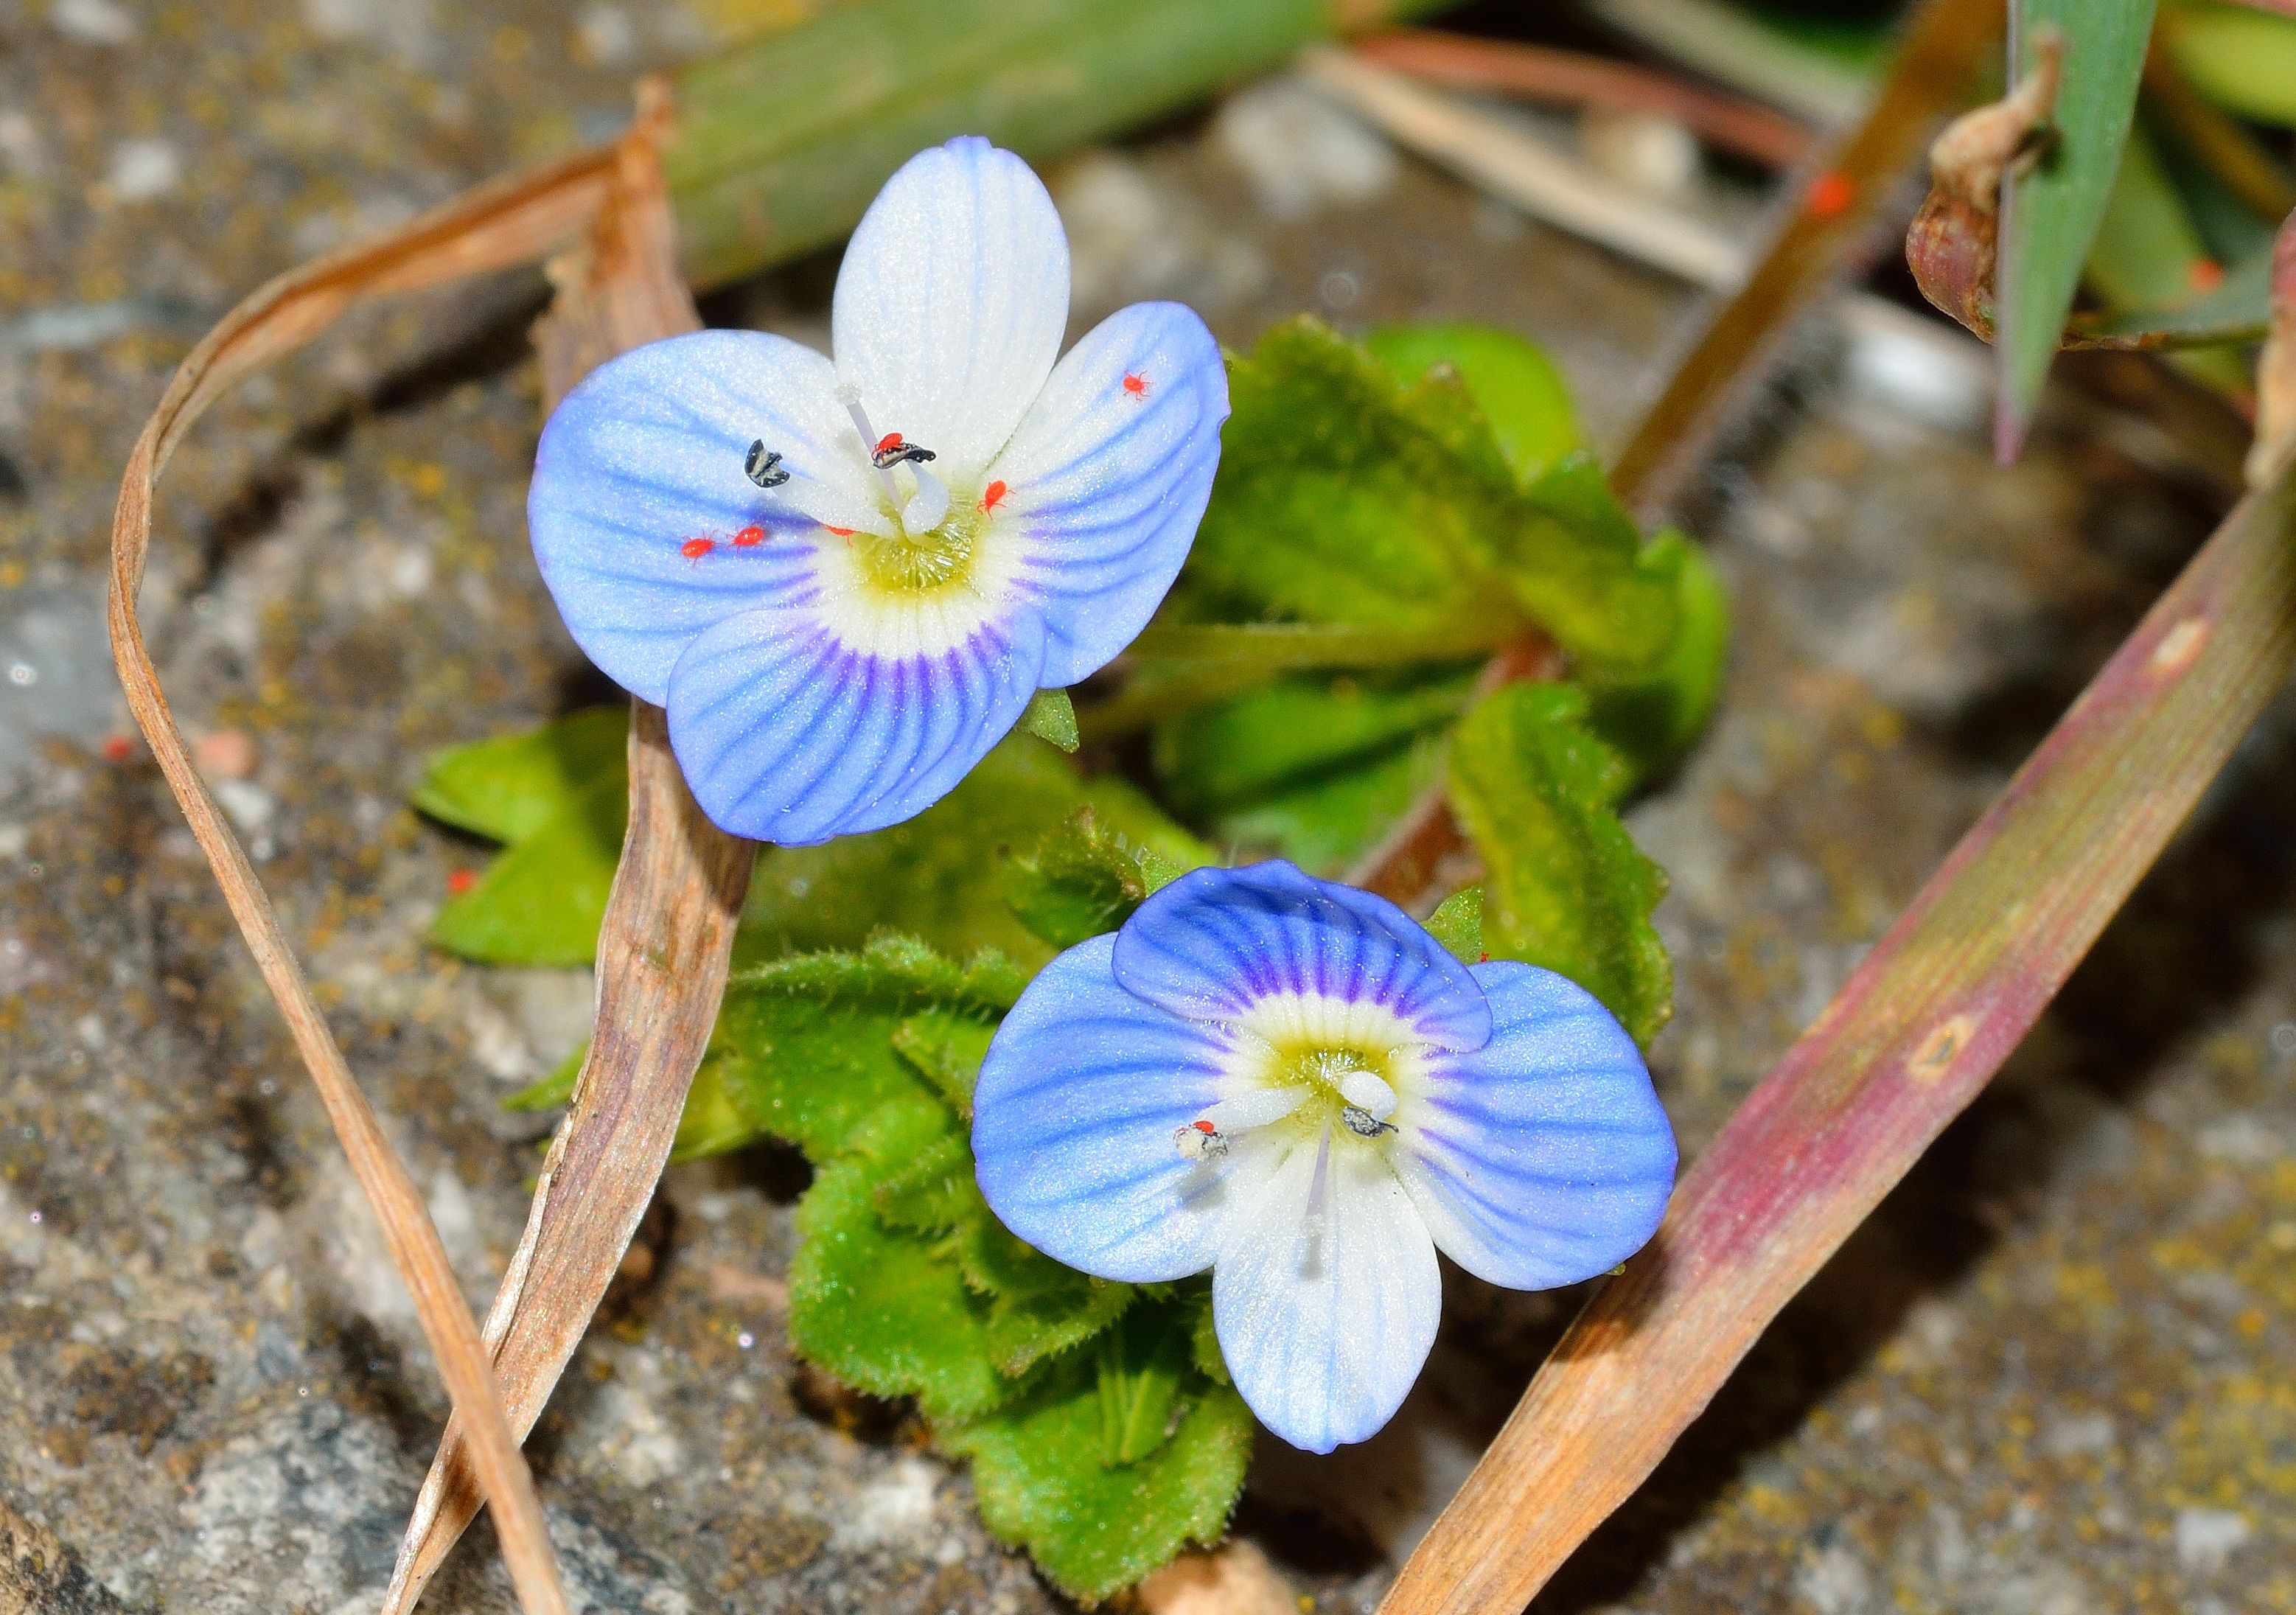
nature, blossom, plant, leaf, flower, petal, spring, green, botany, flora, fauna, wildflower, flowers, close up, eye, viola, veronica, macro photography, pansy, flowering plant, land plant, violet family